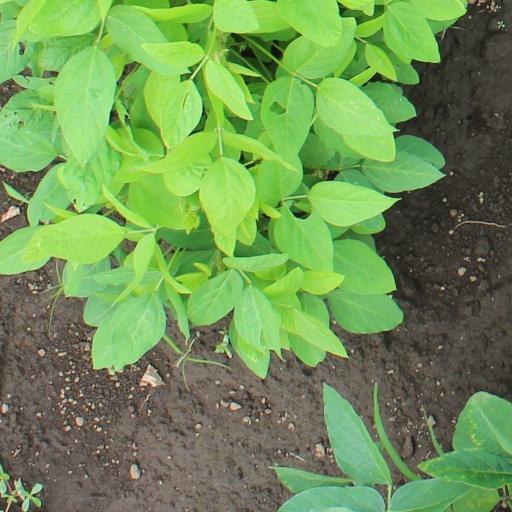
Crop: soybean